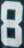
Number: 8